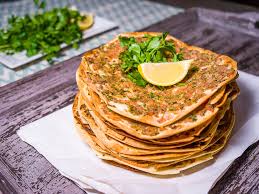
Yemek: lahmacun